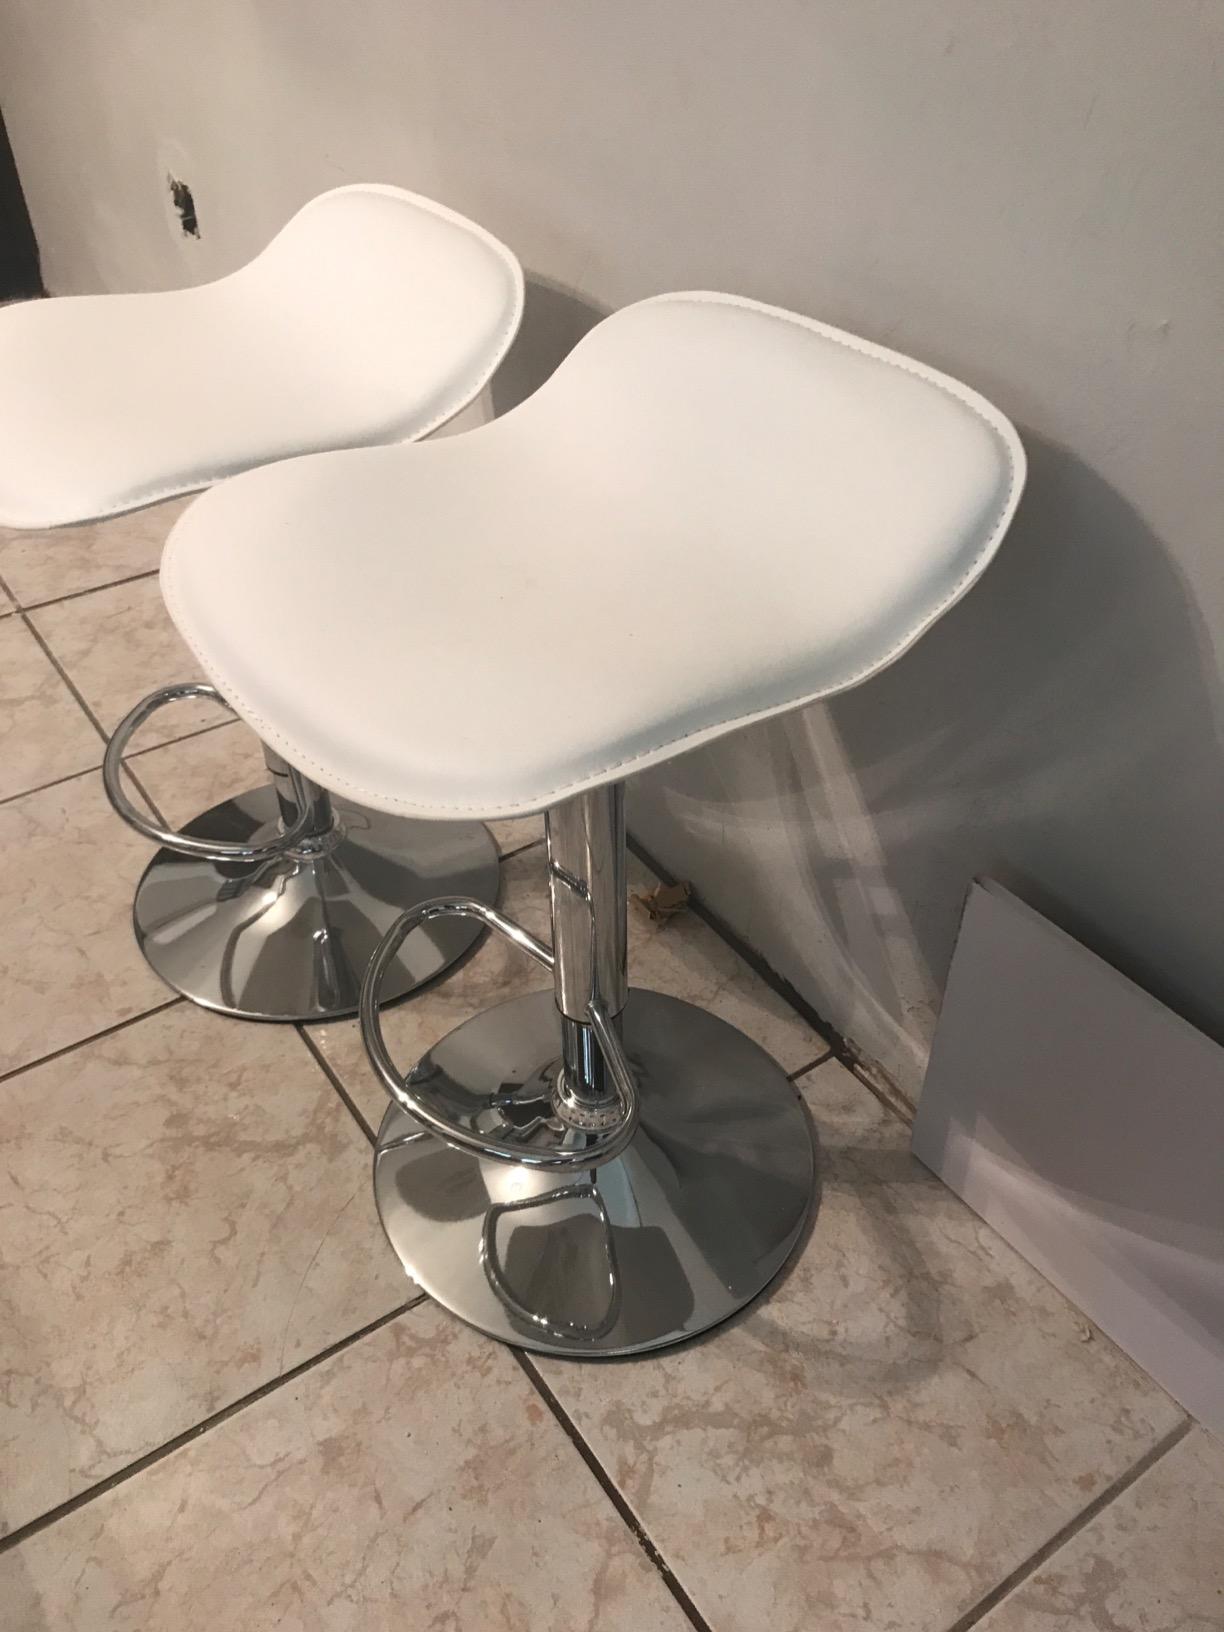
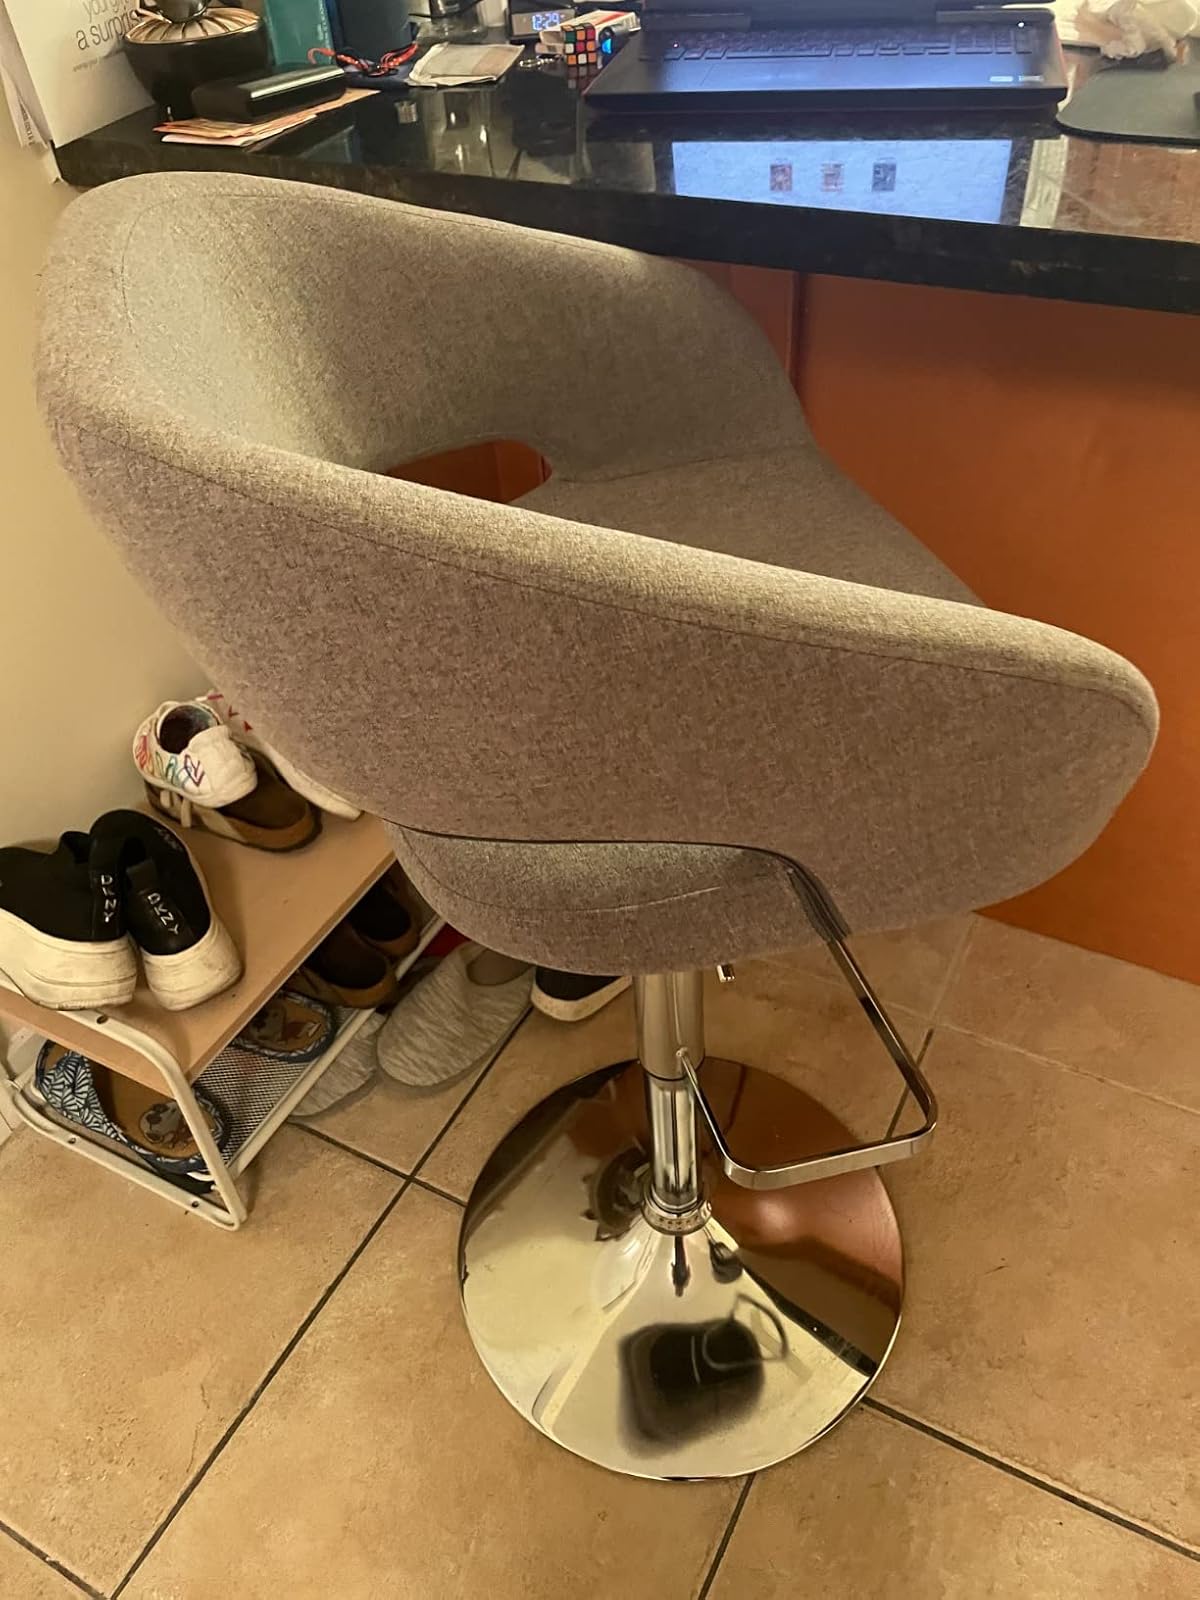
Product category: stool
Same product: no